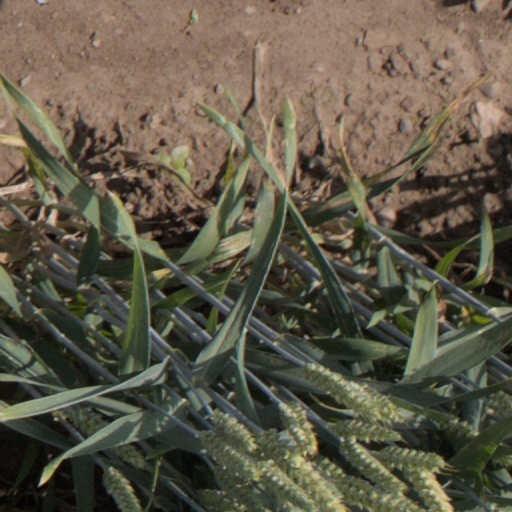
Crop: wheat